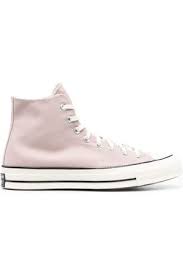
Label: Sneaker